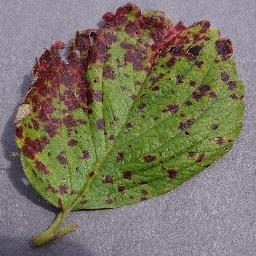
Label: Strawberry___Leaf_scorch